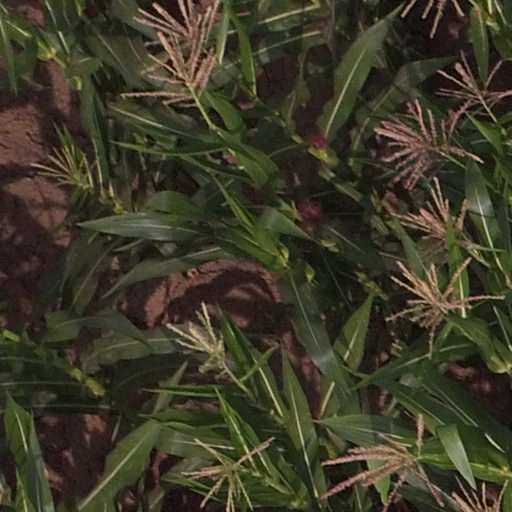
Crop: maize; corn